Aleardo Terzi

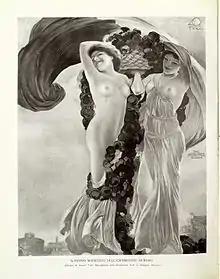
Allegoria delle Feste Cinquantenarie, 20 settembre 1910. Litografia in «Rassegna illustrata della esposizione del 1911», II, n. V-VI, 27 marzo 1911

Aleardo Terzi (1870–1943) was an Italian illustrator and artist.